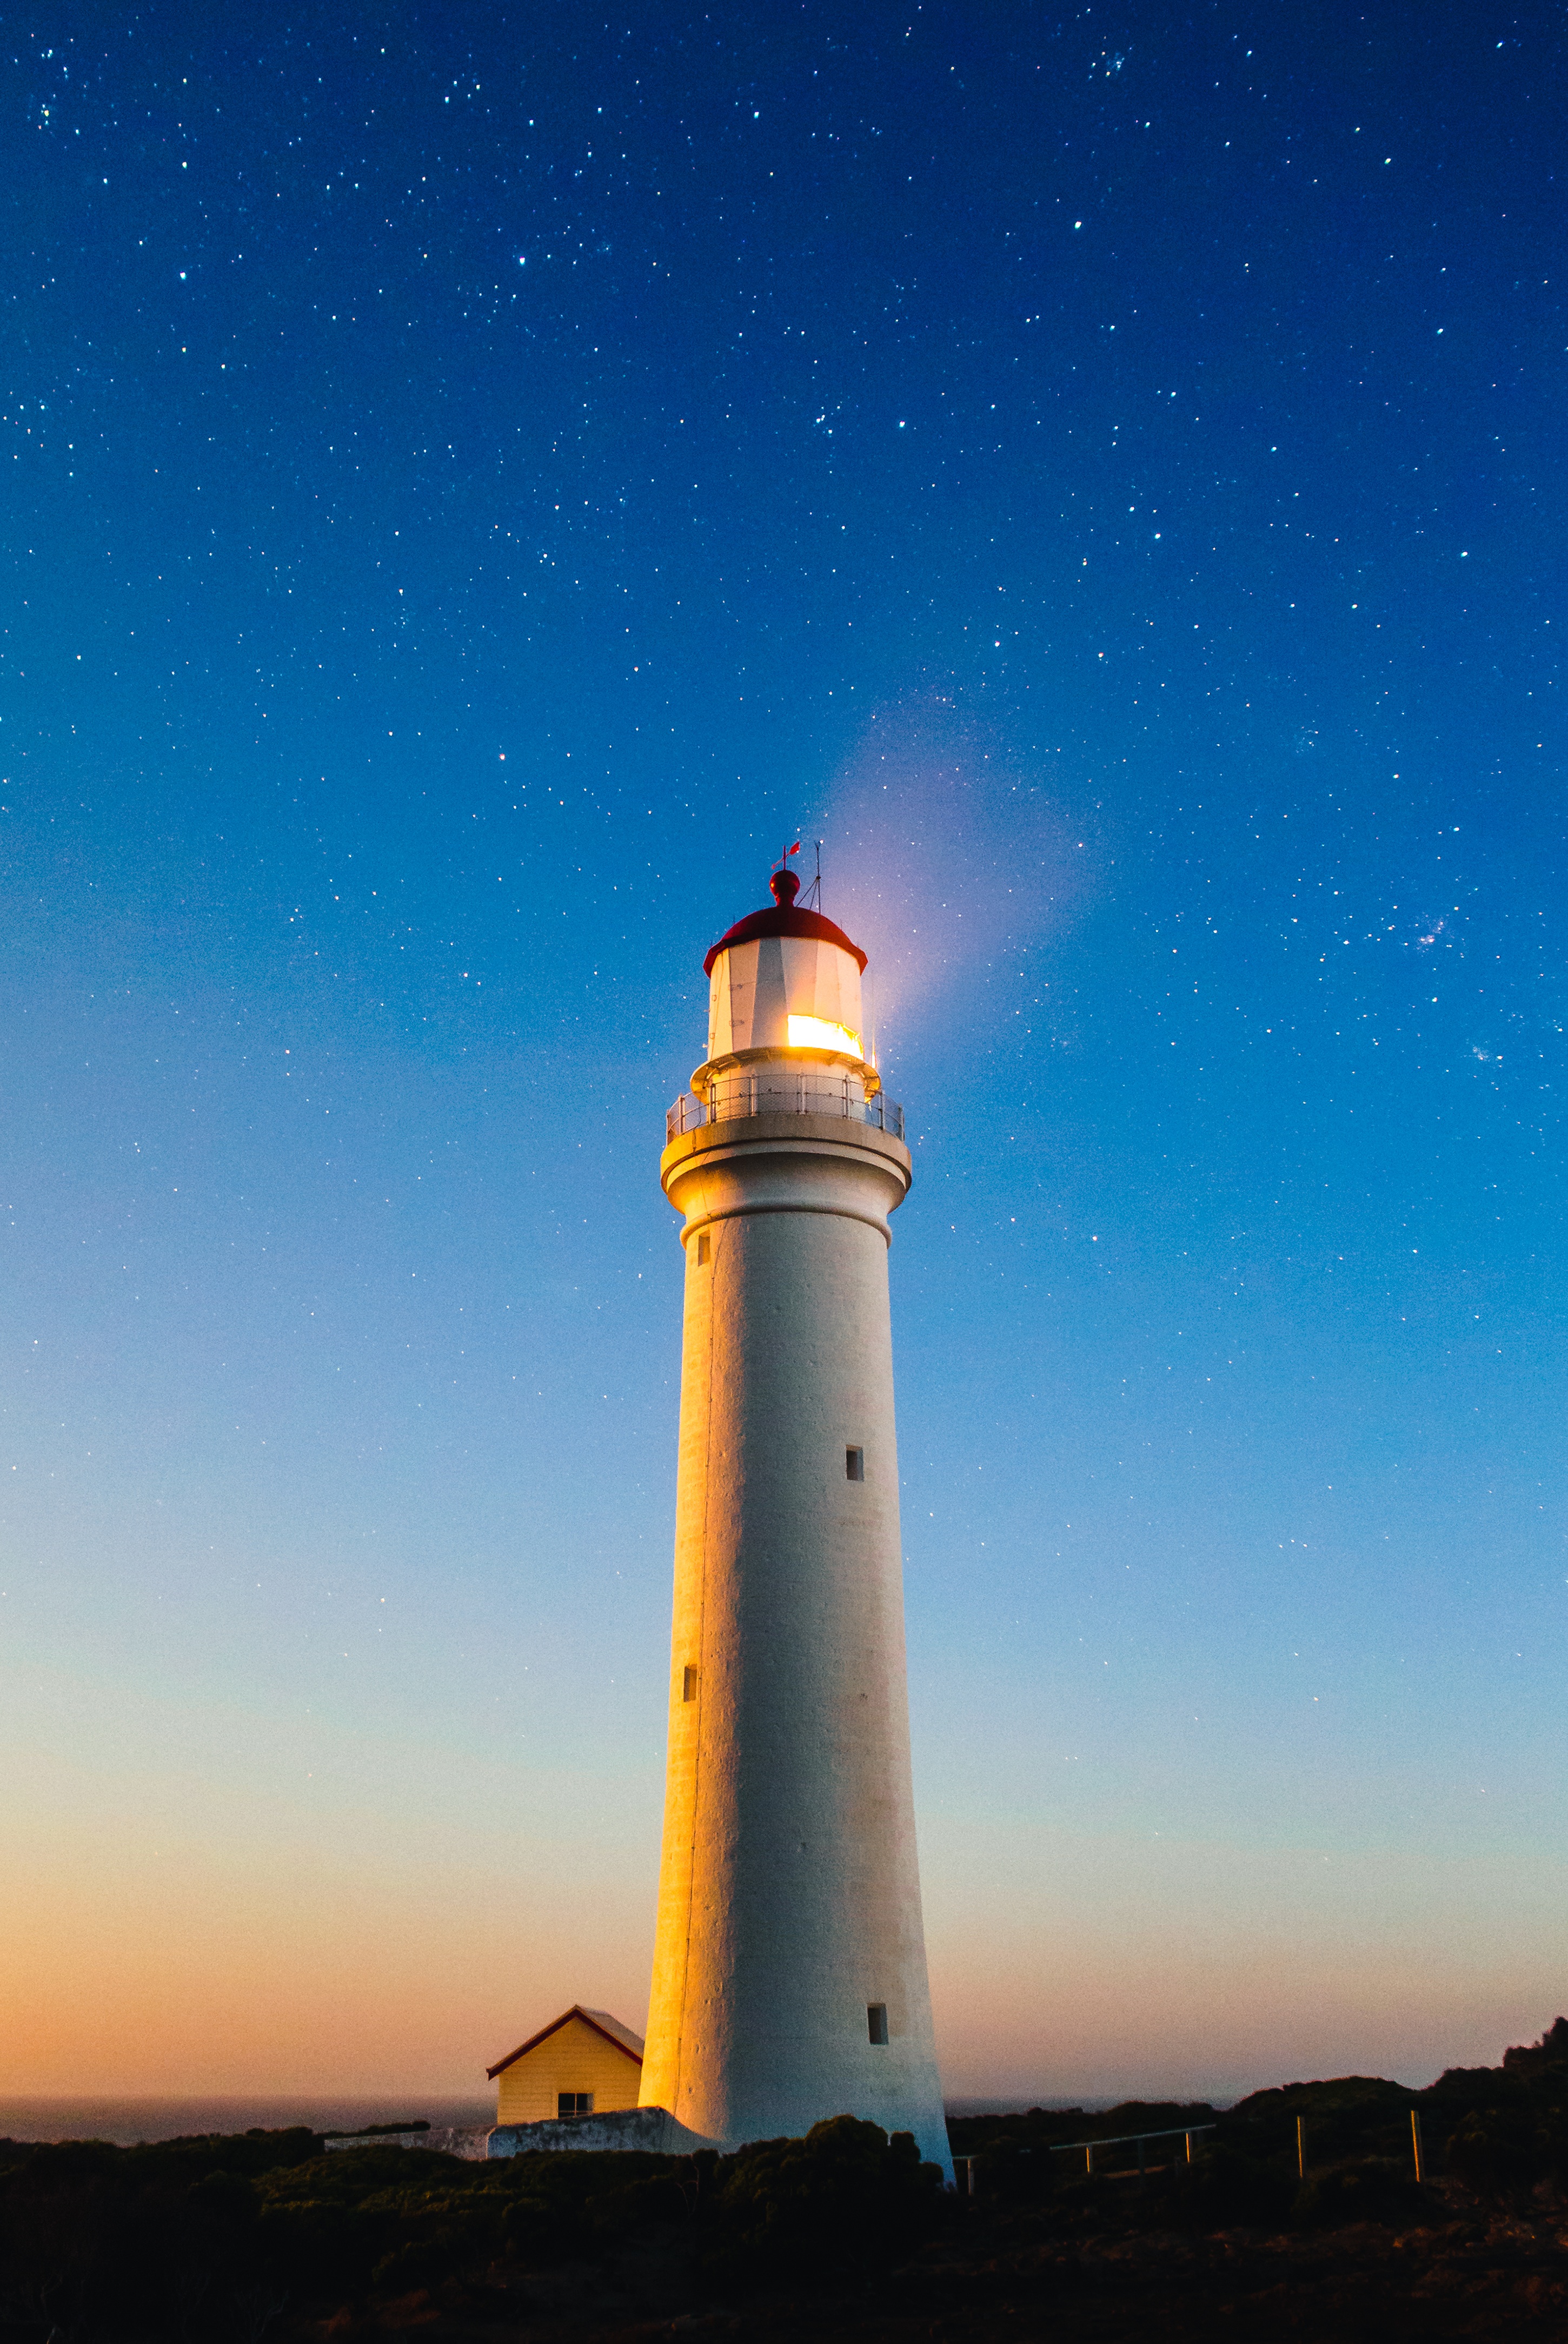
lighthouse, sky, night, star, atmosphere, dusk, tower, light house